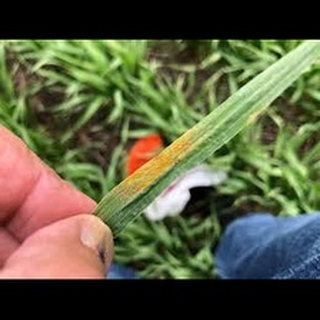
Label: wheat_leaf_blight